Budapest

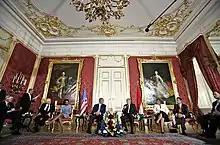
U.S. President George W. Bush meets with Hungarian President László Sólyom at Sándor Palace in Budapest.

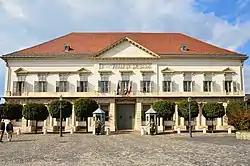
Sándor Palace, the official residence and workspace of the president of Hungary

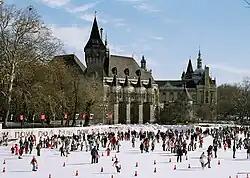
The City Park Ice Rink, located in the City Park; the Vajdahunyad Castle is in the background.

Budapest is a significant economic hub, classified as a Beta + world city in the study by the Globalization and World Cities Research Network and it is the second fastest-developing urban economy in Europe as GDP per capita in the city increased by 2.4 per cent and employment by 4.7 per cent compared to the previous year in 2014. On national level, Budapest is the primate city of Hungary regarding business and the economy, accounting for 39% of the national income. The city had a gross metropolitan product of more than $100 billion in 2015, making it one of the largest regional economies in the European Union.